Malaysia

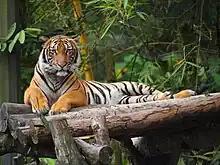
A Malayan tiger in the National Zoo of Malaysia

A founding member of ASEAN and OIC, the country participates in many international organisations such as the United Nations (U.N.), APEC, the D-8 Organization for Economic Cooperation, and NAM. It has chaired ASEAN, OIC, and NAM in the past. A former British colony, it is also a member of the Commonwealth. Kuala Lumpur was the site of the first EAS in 2005.